Shiba, Tokyo

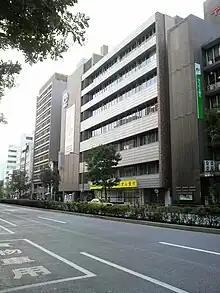
The Japan Shiba Telephone Office

Shiba was a ward of Tokyo City from 1878 to 1947. It was merged with Akasaka and Azabu wards to form Minato ward on March 15, 1947. The Shiba area (芝地域) is located in the eastern and southern parts of Minato ward and consisting of a number of districts including Atago, Kaigan, Kōnan, Shiba, Shiba-kōen, Shibaura, Shiba-daimon, Shirokane, Shirokanedai, Shinbashi, Daiba, Takanawa, Toranomon, Nishi-Shinbashi, Hamamatsuchō, Higashi-Shinbashi (aka Shiodome) and Mita.